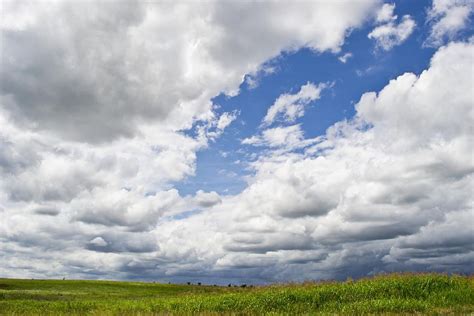
Weather: cloudy or overcast